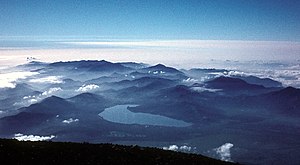
Fuji
Udsigten fra Fuji (1974).
Bjerget Fuji er en 3.776 meter høj, aktiv vulkan som så mange af Japans bjerge. Det er det højeste bjerg i landet og ligger umiddelbart uden for Tokyo. I klart vejr kan det ses fra byen. Bjerget har en meget perfekt kegleform, og det når så højt op, at det har evig sne på toppen.